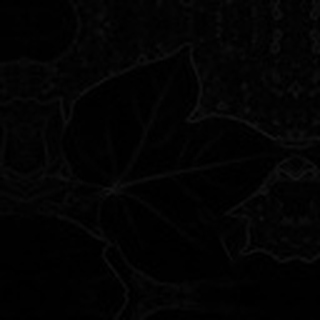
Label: healthy_cotton